Robert Grant (novelist)

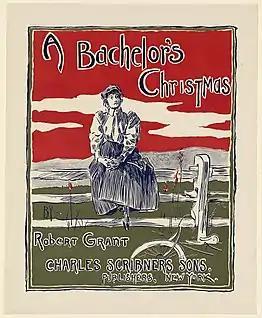
"A Bachelor's Christmas" by Robert Grant, 1895 poster

Grant was born to Patrick Grant (1810–1895) and Charlotte Boardman (Rice) Grant (1821–1882) in Boston, Massachusetts, on January 24, 1852, and was a descendant of Edmund Rice, an early immigrant to Massachusetts Bay Colony. He attended Boston Latin School and graduated from Harvard University in 1873. At one point in his college career, he was publicly reprimanded for missing chapel on 22 occasions. He received the first Ph.D. in English granted by Harvard in 1876 and a law degree in 1879.